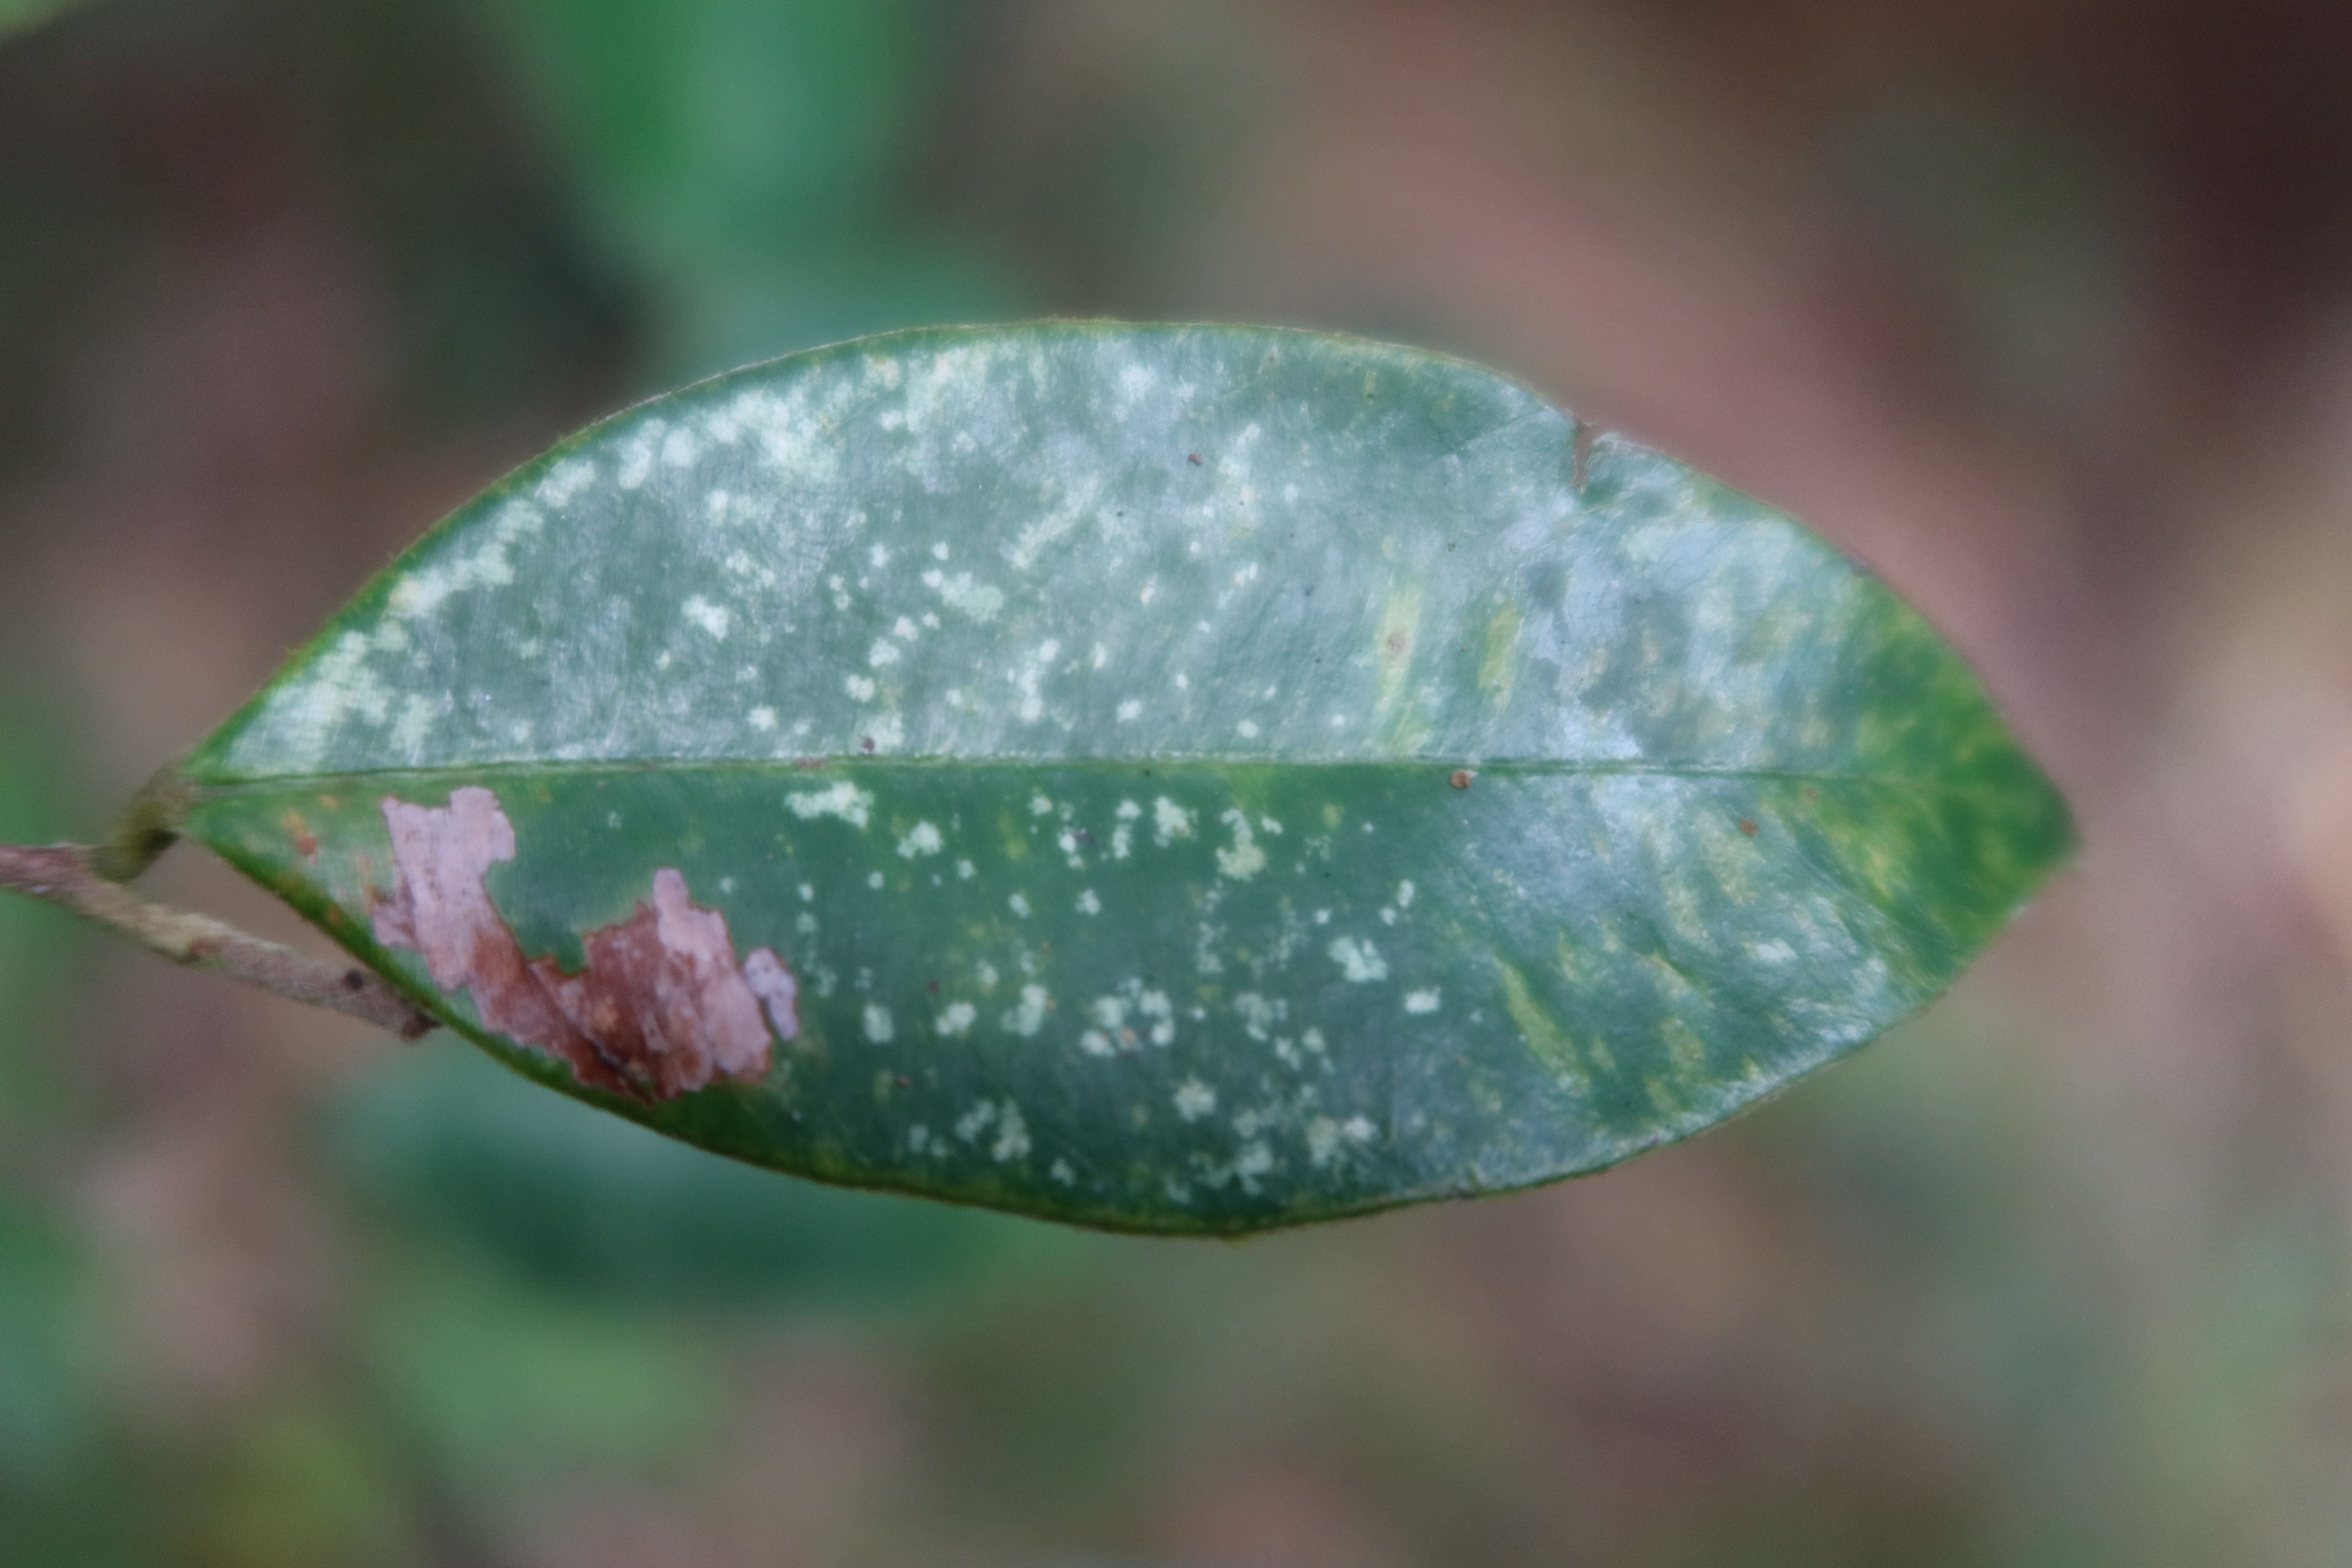
Label: Powdery mildew